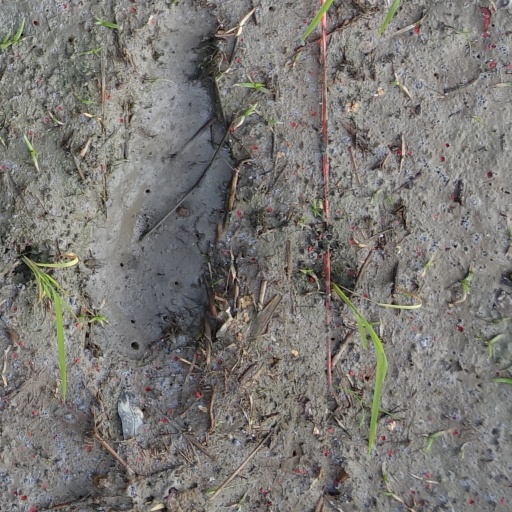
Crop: rice